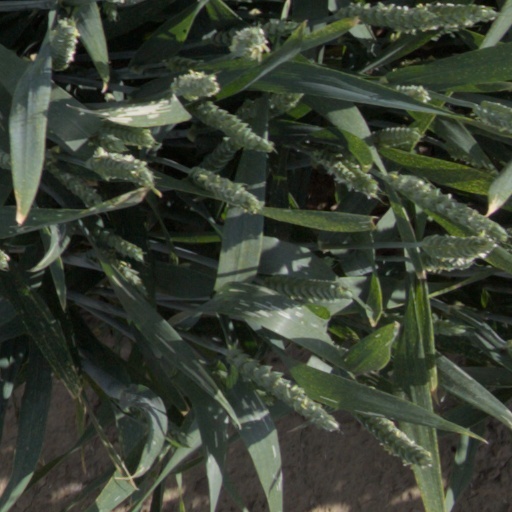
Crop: wheat